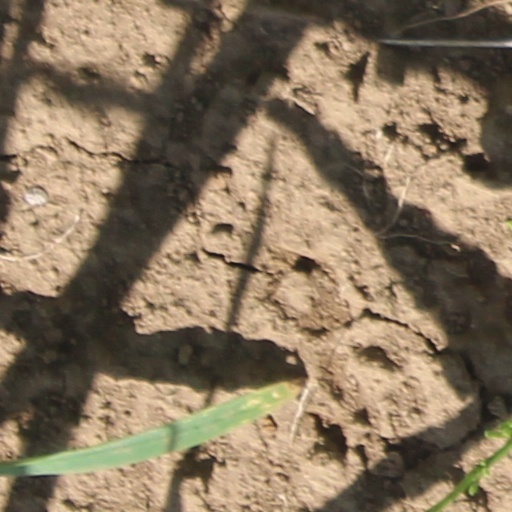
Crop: wheat